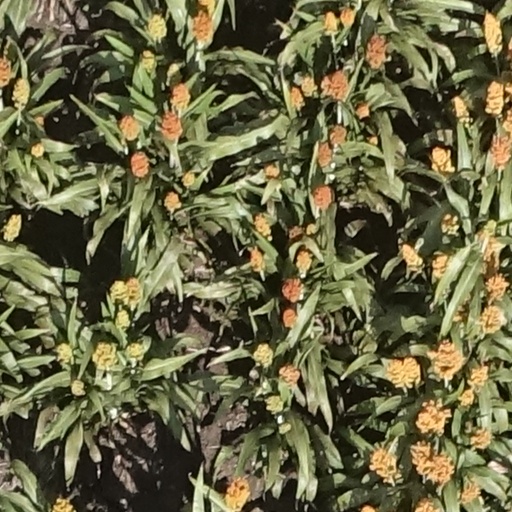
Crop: sorghum